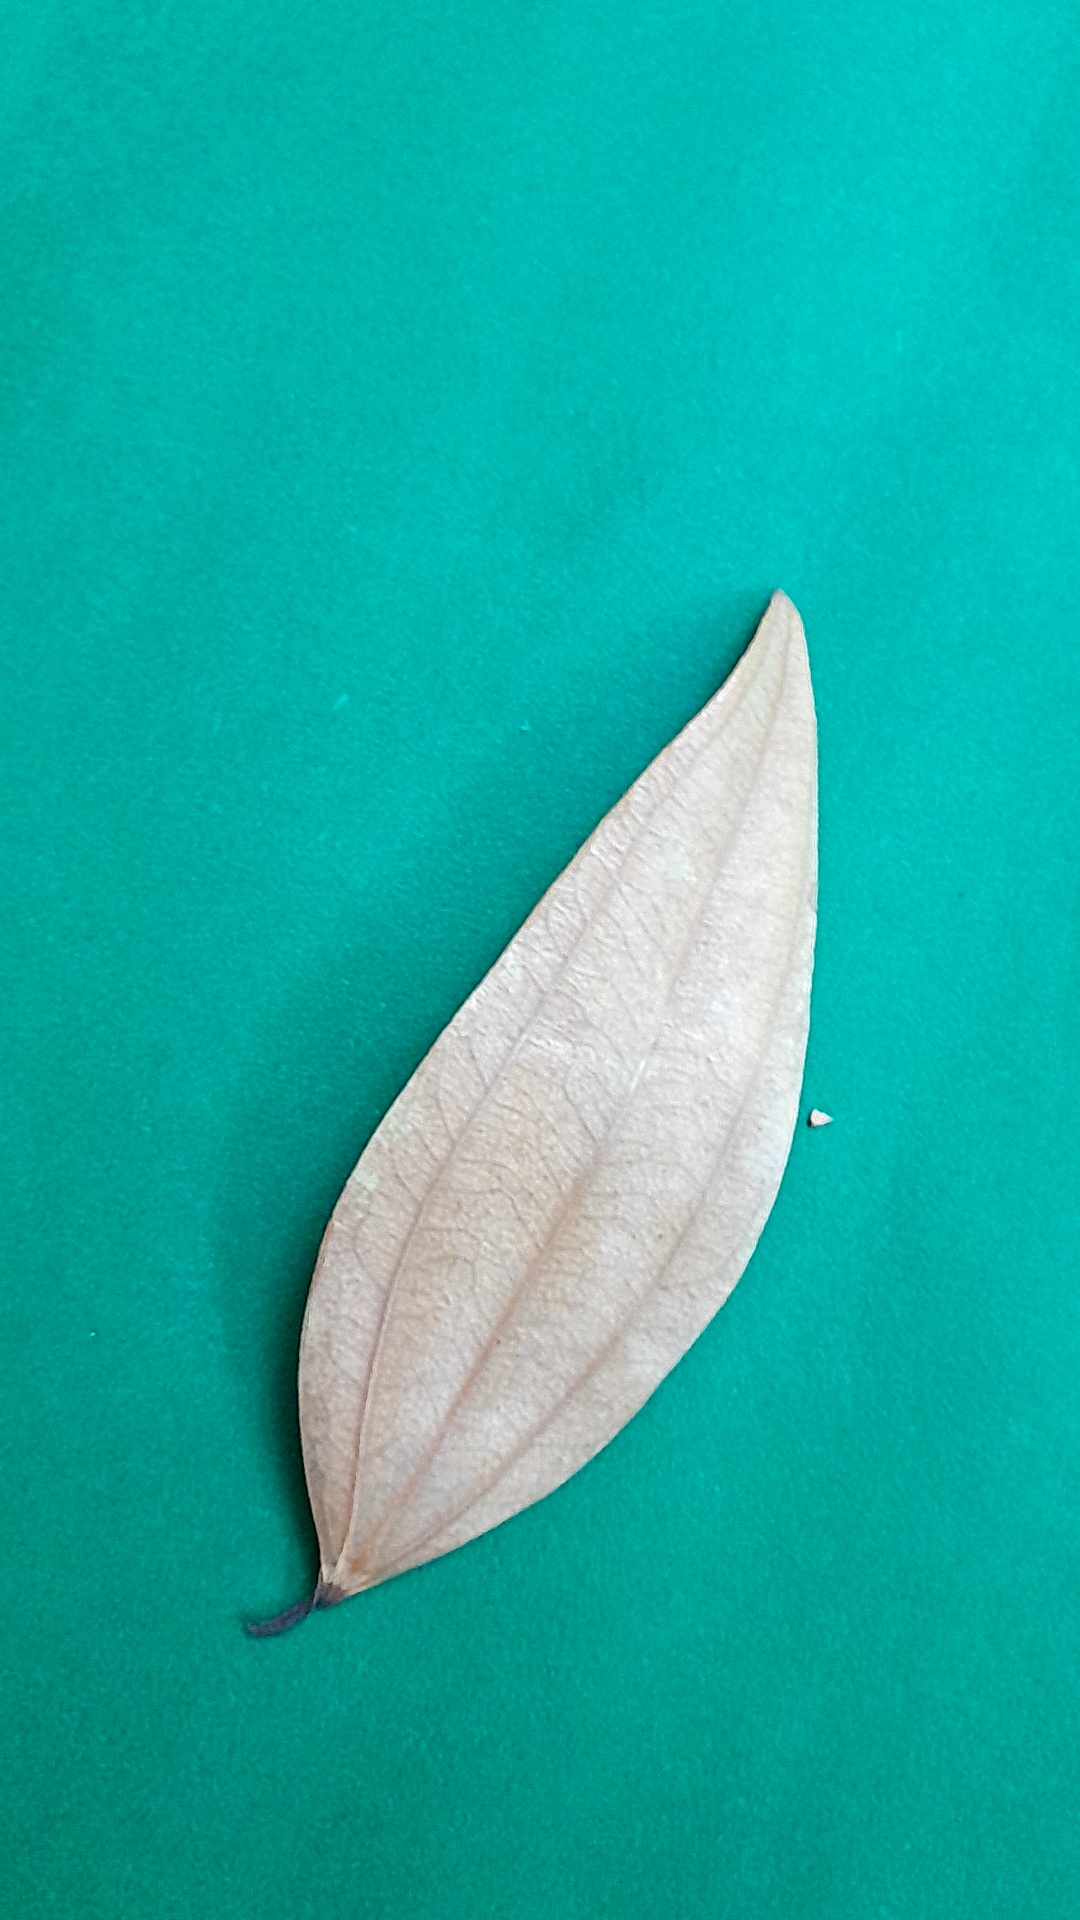
Label: Dry Leaf